Money in the Bank ladder match

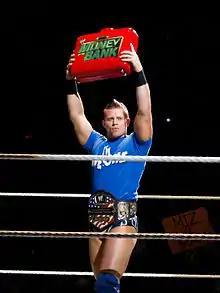
The Miz won Raw's Money in the Bank ladder match in July 2010.

In February 2010, WWE announced that "Money in the Bank" would be the title to their July 19 pay-per-view event at the Sprint Center in Kansas City, Missouri. The event included two Money in the Bank ladder matches, one for each brand. Unlike previous iterations of the match, the winners could only challenge for their own brand's World Championship. All eight competitors for the Raw brand's match were announced on the June 28 episode of "Raw" by guest host Rob Zombie. The eight competitors were Randy Orton, The Miz, R-Truth, Chris Jericho, Evan Bourne, Ted DiBiase, John Morrison and Edge. On the July 5th episode of "Raw", R-Truth was involved in an injury storyline with The Miz and was subsequently removed from the match and replaced by Mark Henry. Two days later, WWE announced six of the competitors for the SmackDown brand's match through its official website: Matt Hardy, Kane, Cody Rhodes, Christian, Kofi Kingston and Big Show. On the July 9 episode of "SmackDown", Drew McIntyre and Dolph Ziggler both competed in qualifying matches and were added to the match.